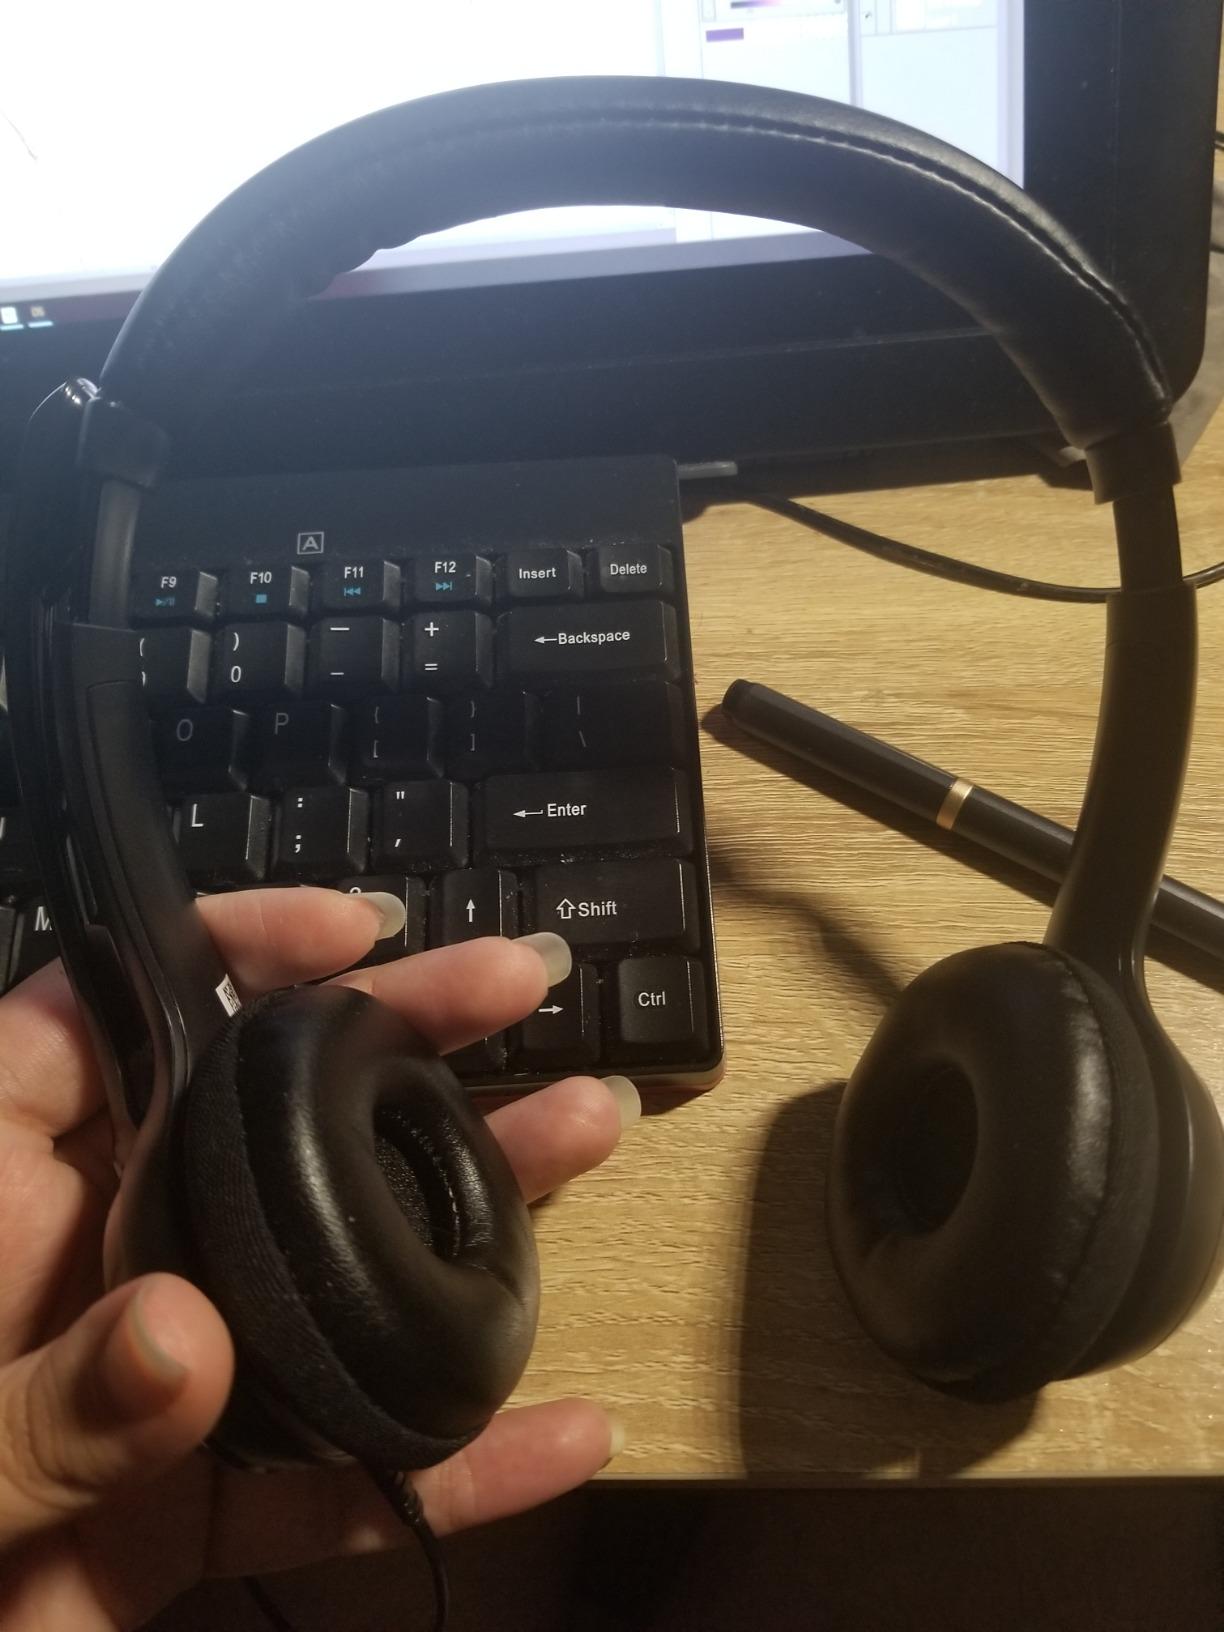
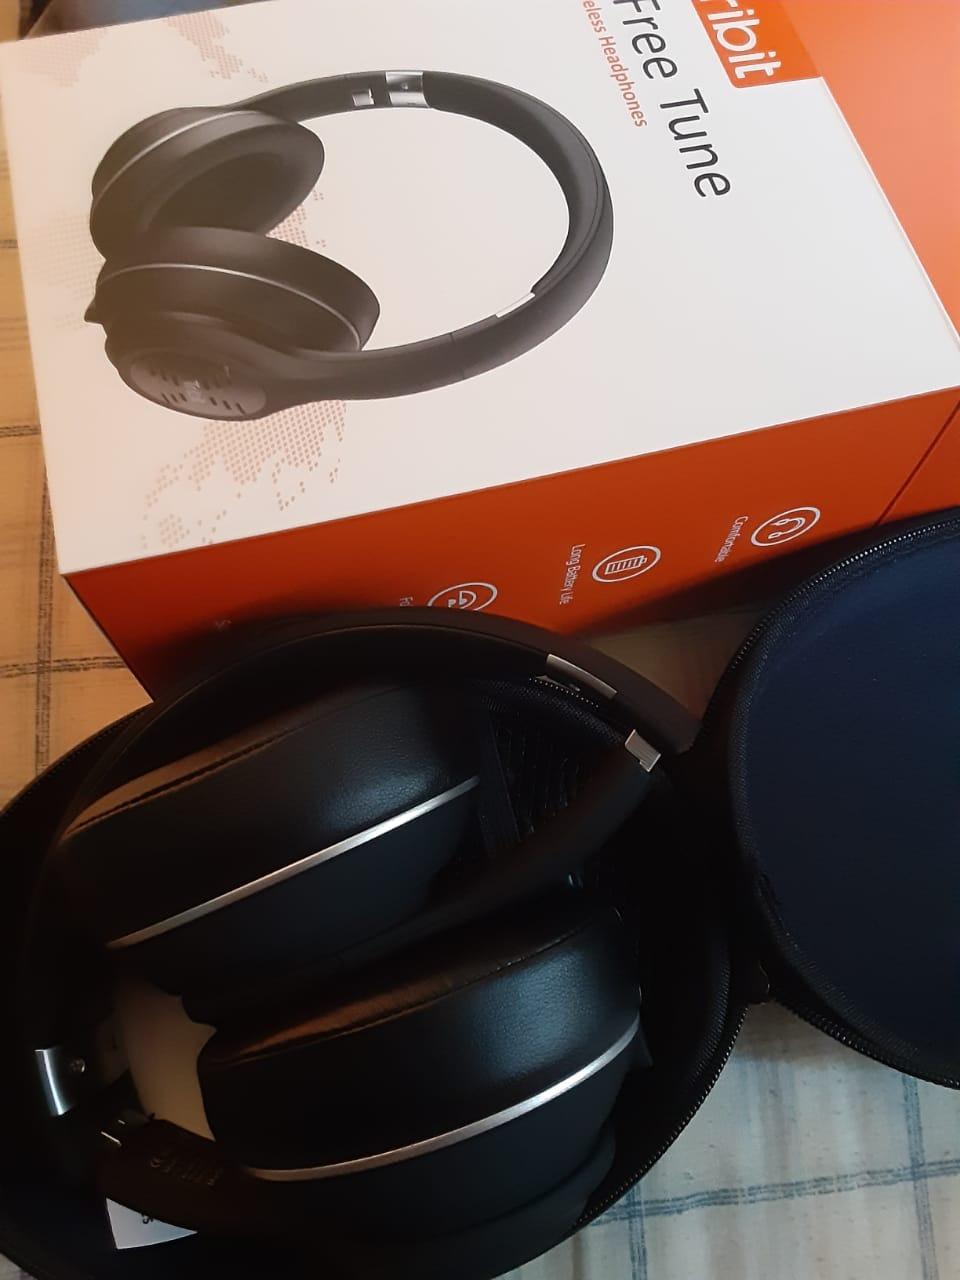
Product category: headphones
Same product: no